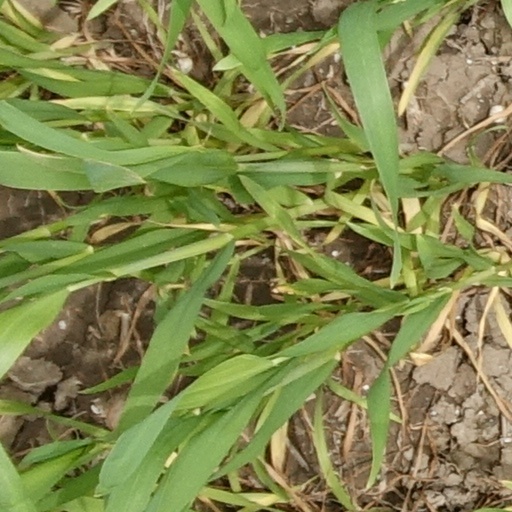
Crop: wheat